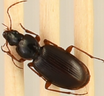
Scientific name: Synuchus impunctatus
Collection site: Steigerwaldt-Chequamegon NEON (STEI), plot STEI_003